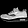
Label: Sneaker